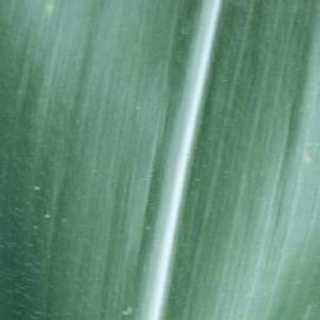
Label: healthy_corn